Wilmot N. Hess

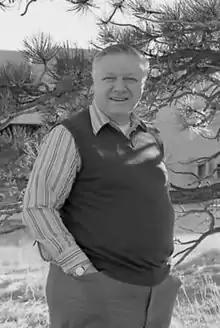
Wilmot Hess at NCAR

Dr. Wilmot N. Hess (October 16, 1926 – April 16, 2004) was an American physicist who was involved with many ambitious scientific projects of the 20th century, including the Plowshares project, the NASA Apollo Moon missions, the National Oceanic and Atmospheric Administration (NOAA) hurricane research and oil spill cleanup research, the National Center for Atmospheric Research (NCAR) weather modification research, and the US Department of Energy Superconducting Super Collider (SSC) project. Hess retired as the associate director of the US Department of Energy, to which he was first elected in 1976. He lived in California and died of leukemia on April 16, 2004, at the age of 77.